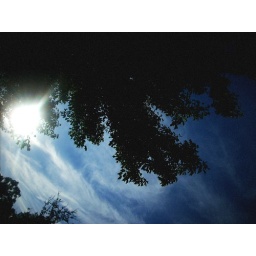
yeah. this was my view lying in the grass on the mountain listening to devotion. &lt;b&gt;simply perfect.&lt;/b&gt;